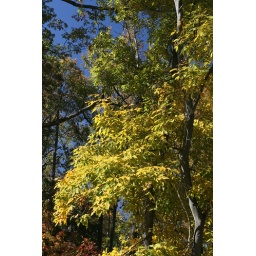
Brilliant Autumn yellow against a striking blue sky,